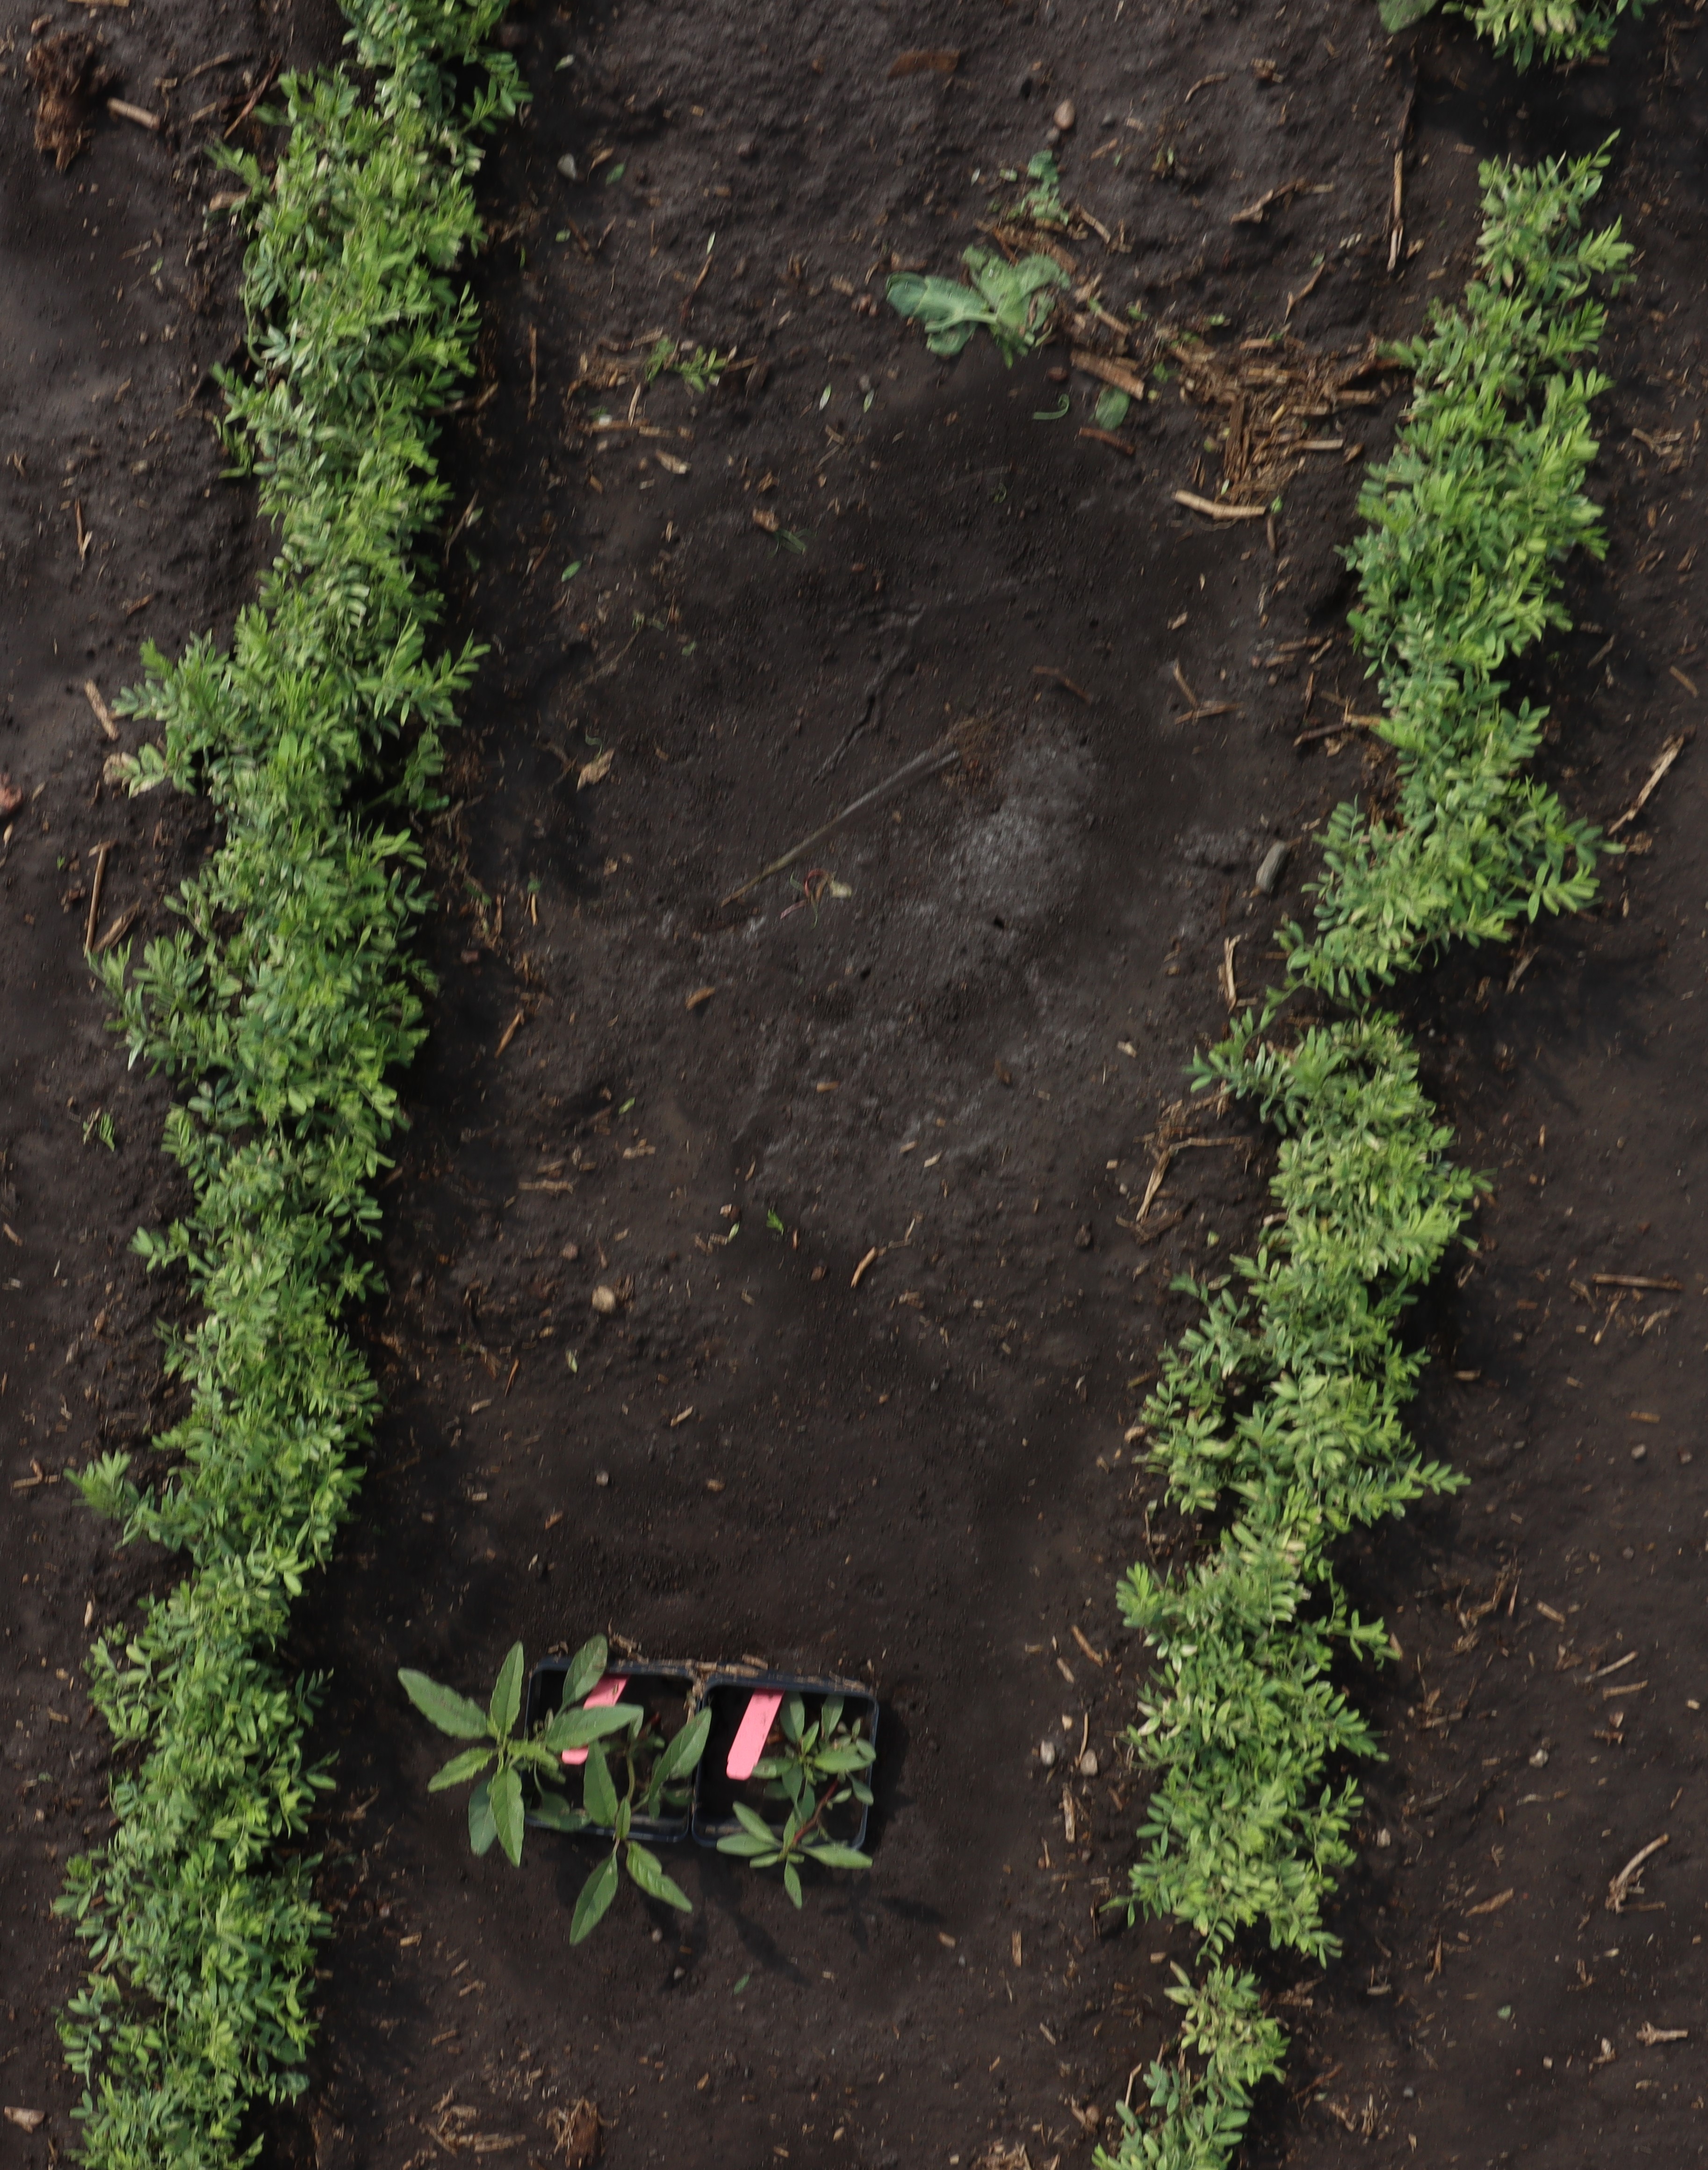
Crop: Lentil
Objects: Lentil, Lentil, Lentil, Lentil, Lentil, Lentil, Lentil, Lentil, Lentil, Lentil, Lentil, Lentil, Lentil, Waterhemp, Waterhemp